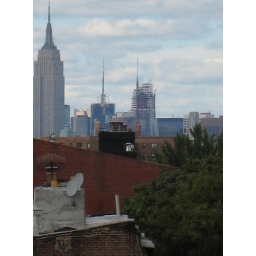
empire state building from apartment window in fort greene, brooklyn